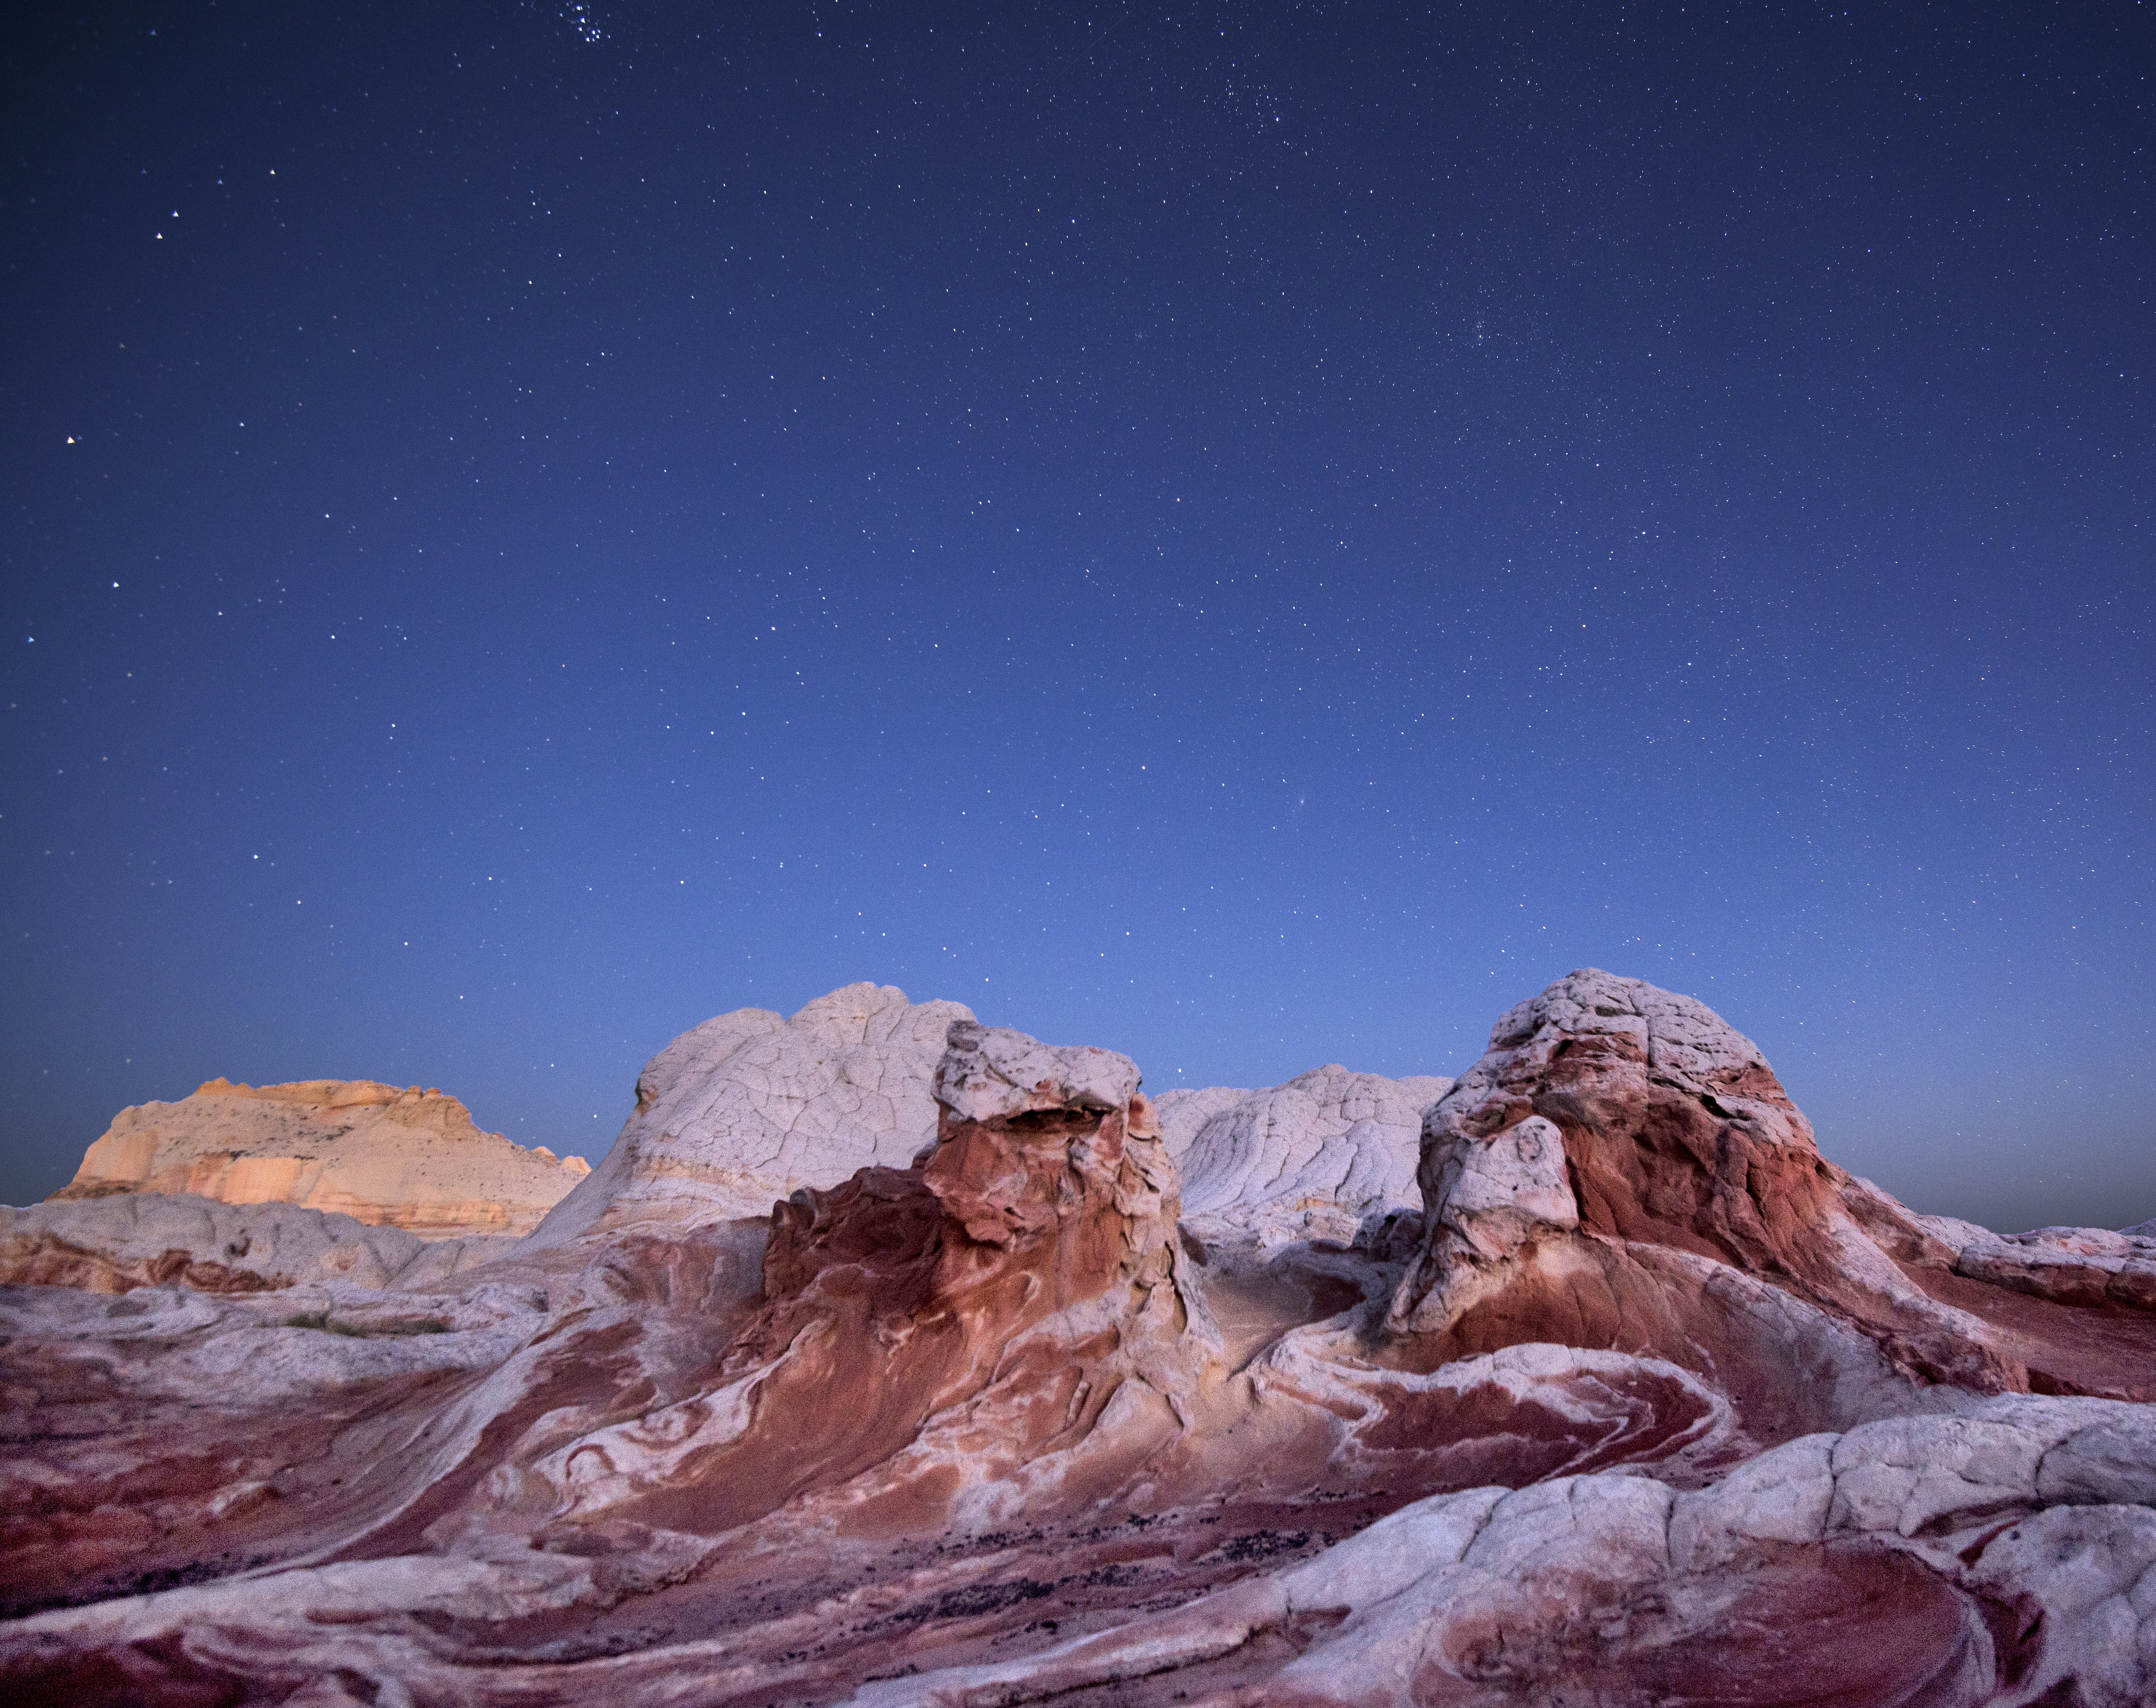
landscape, mountain, snow, sky, mountain range, summit, stars, plateau, nikond800e, whitepocket, landform, geographical feature, mountainous landforms, geological phenomenon